Yannick Mireur

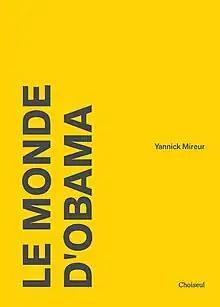

Published three years later, "Le Monde d’Obama" largely centers on the China-US relationship and international affairs. Half way into the Obama presidency, the book argues that the main force in international politics in the 21st century is the rise of individual aspirations and the desire for breathing space by populations suffocating under authoritarian rule, as the so-called "Arab spring" illustrated.